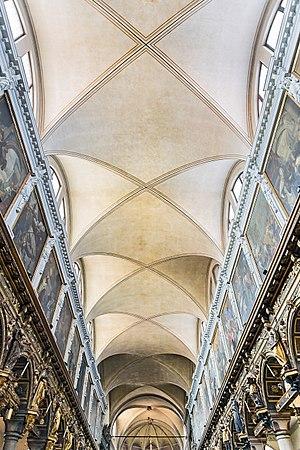
L'église Santa Maria dei Carmini est une église catholique de Venise, en Italie. Elle est située dans le quartier de Dorsoduro.